Louis Merck

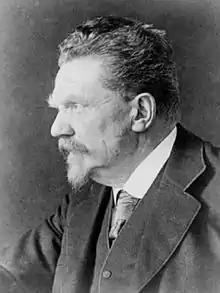
Louis Merck

Louis Merck (born 8 November 1854 in Darmstadt, died 15 September 1913 in Darmstadt) was a German chemist and business executive, who was CEO of Merck from 1897 to 1913.